Honda RC100

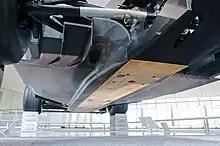
One of main focuses of development of the RC-F1 2.0X is making it adapt to latest technical regulation of those days, such as the stepped bottom.

Following rule changes necessitated by safety concerns following the deaths at 1994 San Marino Grand Prix, a third Honda R&D Formula One car was later built, based on regulations. The RC101B/RC-F1 2.0X featured new developments such as stepped bottom and a raised nose cone, and used a 3.0 liter Mugen-Honda engine as well as grooved Japanese Formula 3000-spec Bridgestone tyres.